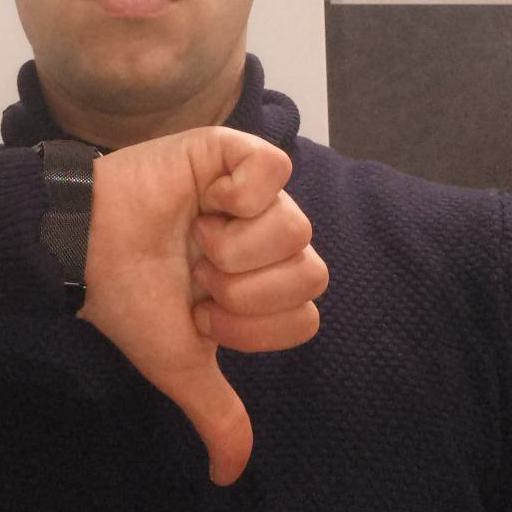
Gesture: dislike